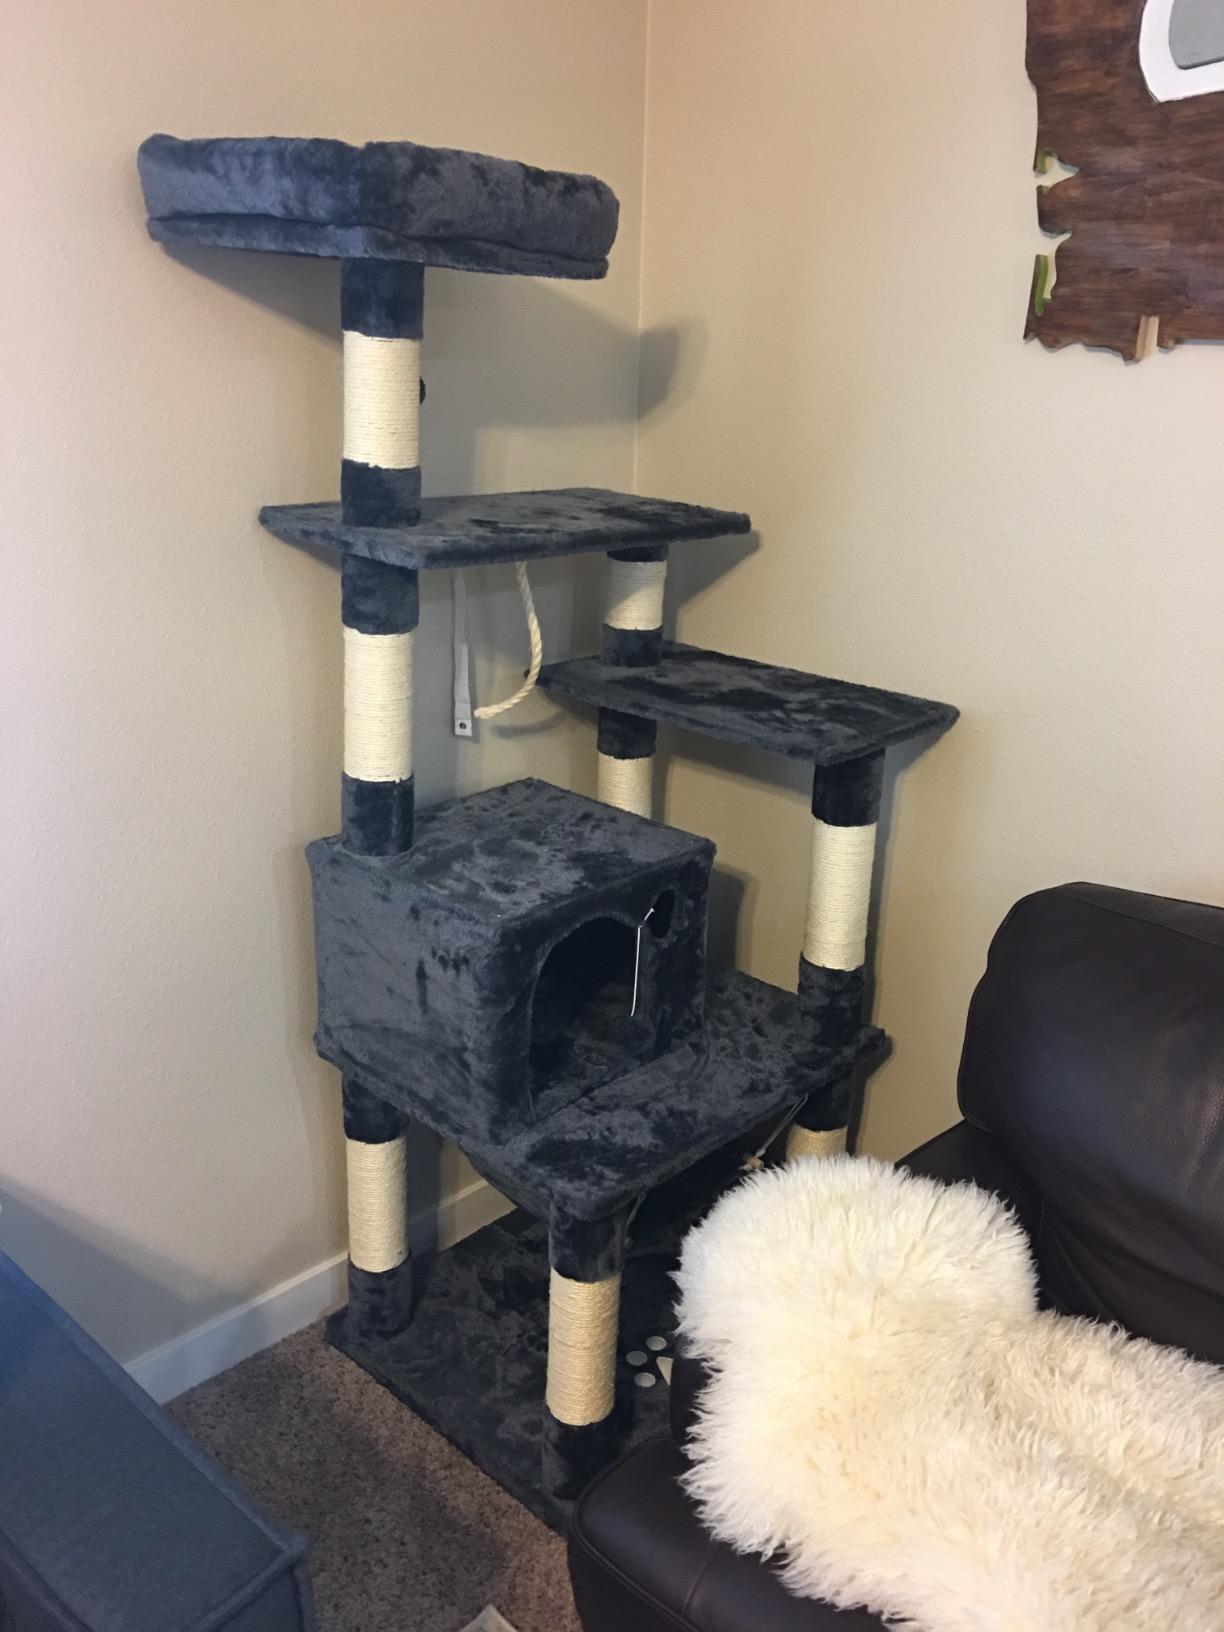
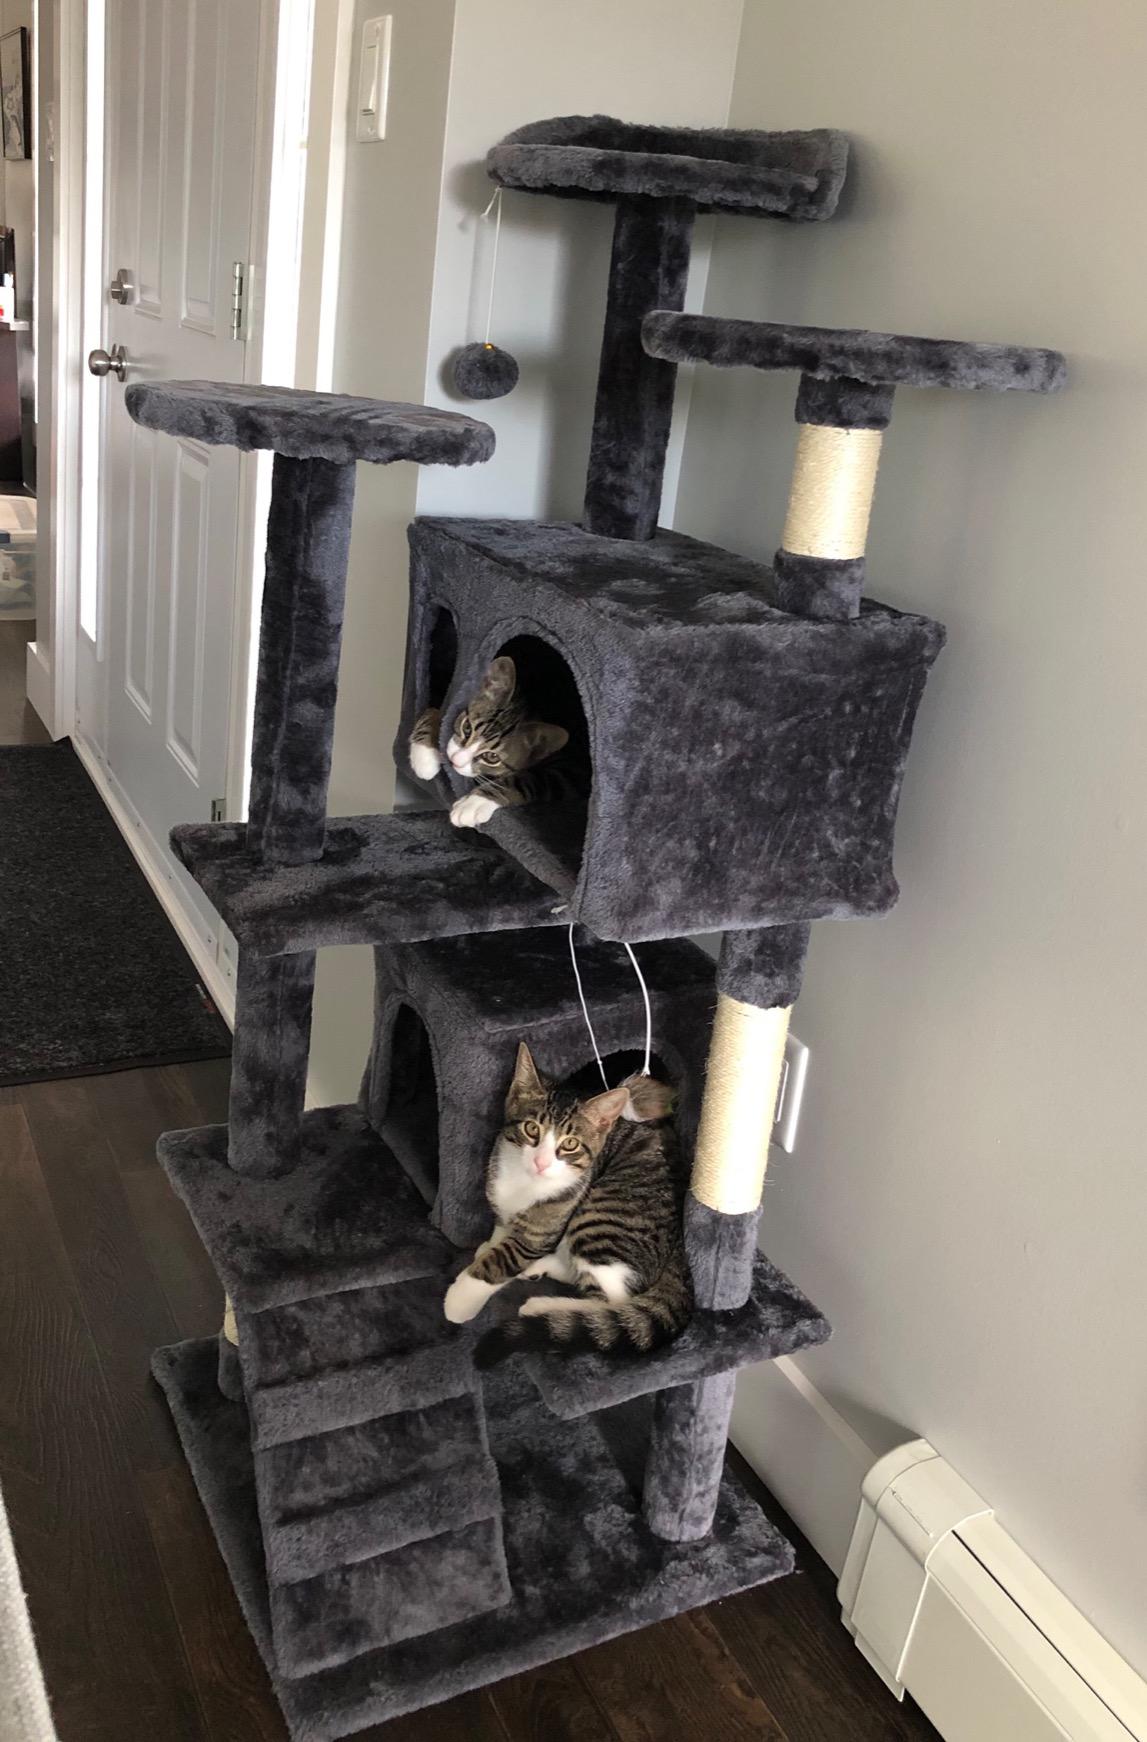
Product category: items_cat tree
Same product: no